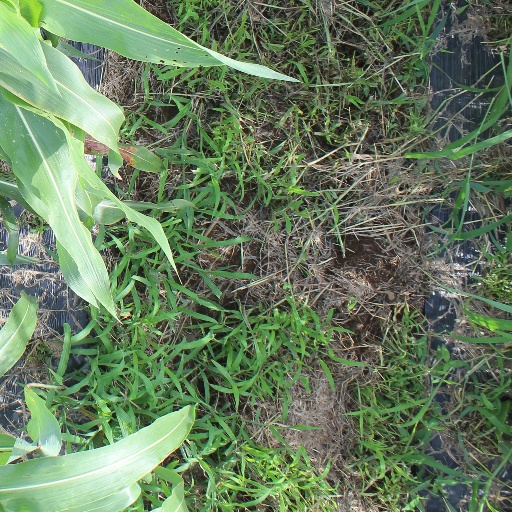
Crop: sorghum